Scott L. Delp

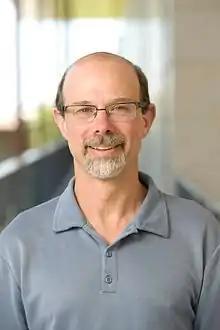
A 2010 photo of Scott. L. Delp

Scott L. Delp is an American academic who is the James H. Clark Professor of Bioengineering and Mechanical Engineering at Stanford University. He is the Founding Chairman of the Department of Bioengineering at Stanford, the Director of the National Center for Simulation in Rehabilitation Research (NCSRR), Simbios, the NIH Center for Physics-Based Simulations of Biological Structures at Stanford., and the Mobilize Center, a data science research center focused on mobile health.